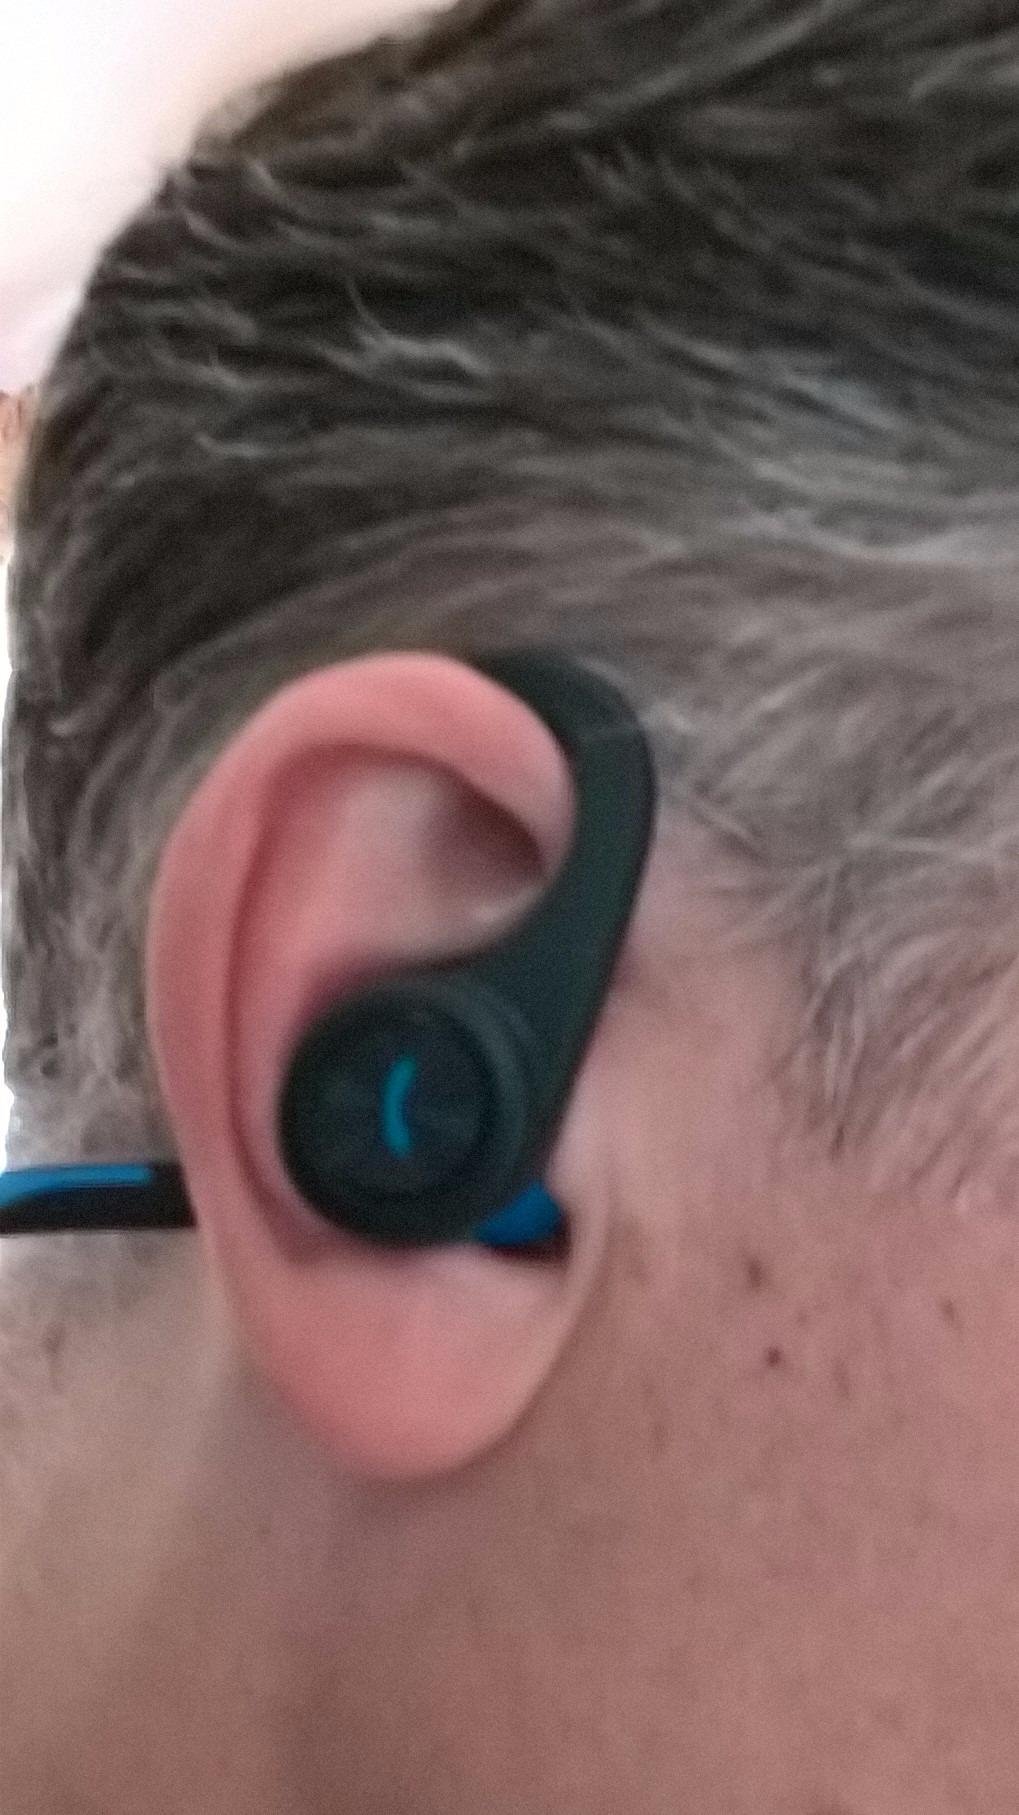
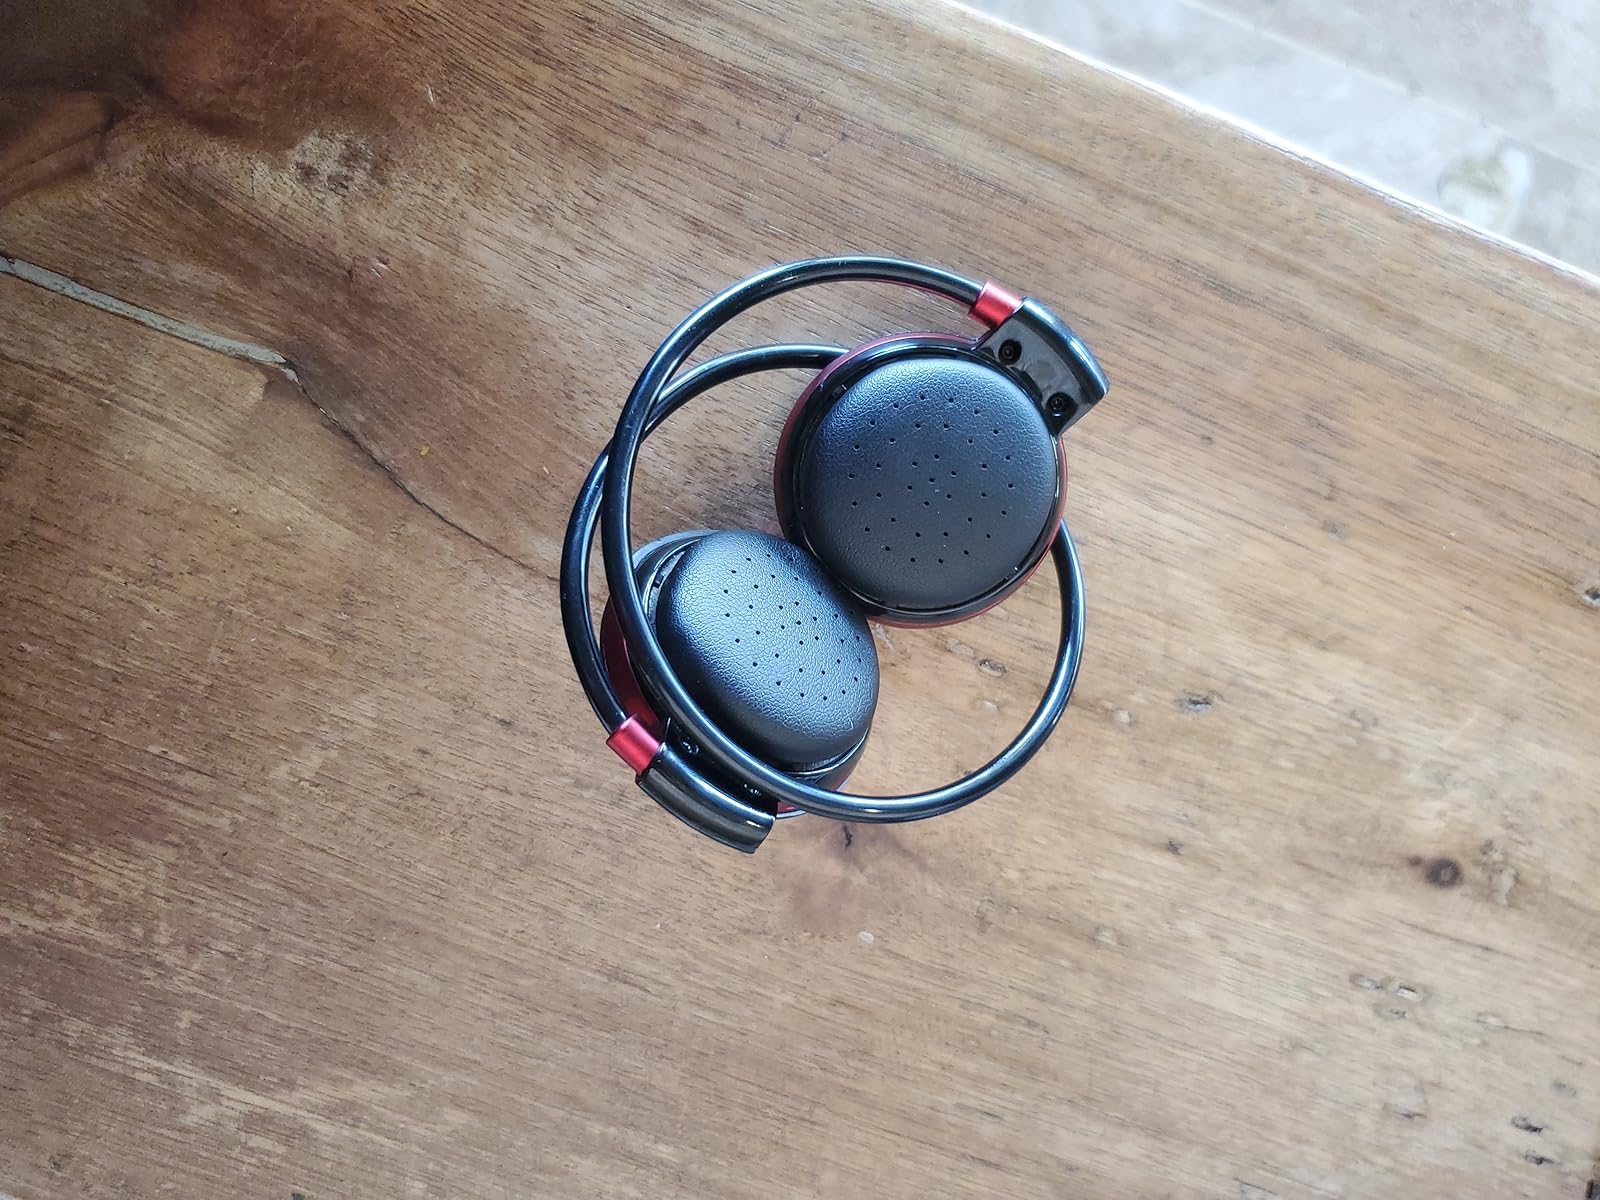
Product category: headphones
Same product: no